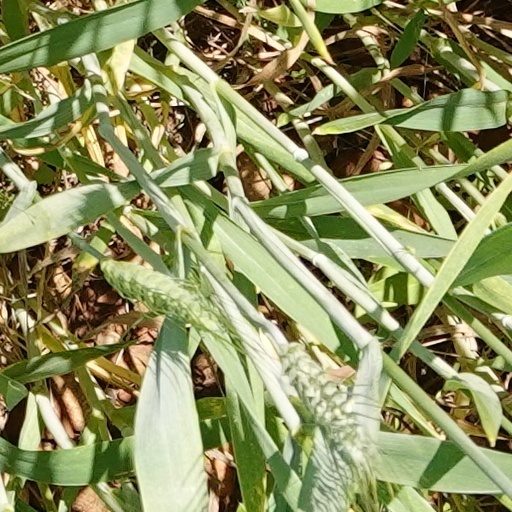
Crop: wheat